Andrew Winch

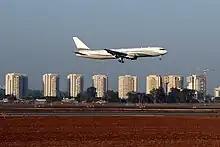
Roman Abramovich's Boeing 767, "The Bandit", landing at Ben Gurion Airport, Israel

He designed a private Boeing 767-33A/ER, registered in Aruba as P4-MES for Russian billionaire Roman Abramovich. It is known as "The Bandit" due to its livery. Originally the aircraft was ordered by Hawaiian Airlines but the order was cancelled and Abramovich bought it from Boeing and refitted it to his own requirements by Andrew Winch, who designed the interior and exterior. The aircraft was estimated in 2016 to cost 300 million and its interior is reported to include a 30-seat dining room, a boardroom, master bedrooms, luxury bathrooms with showers, and a spacious living room. The aircraft has the same air missile avoidance system as Air Force One.